Antonín Kalina

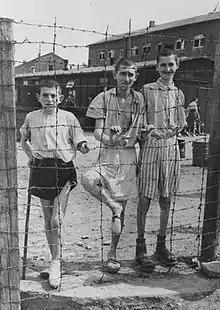
Saved Jewish children from Buchenwald

A "Communist resistance" was already operation in the camp. To protect the most vulnerable prisoners from the harsh conditions of the camp, it housed them in buildings which it claimed was a quarantine area for prisoners with communicable diseases such as typhus. The Germans did not like to enter this area for fear of disease. Kalina used his position in the camp's resistance to become an elder of Block 66, which people started to call the Kinderblock ("children's block"). Kalina, his deputy Gustav Schiller and other co-workers started to relocate the boys to the Block. They tried to make their stay in the camp less uncomfortable. They managed to spare the younger children the hard work and physical abuse routine in the camp. Kalina also managed to get them better blankets and, sometimes, additional food. He also organised lessons for them. When the front approached the camp, all Jews were ordered to convene but Kalina falsified the documents of the Jewish boys and hid their Yellow badges. When SS men came for the prisoners, Kalina persuaded them that there were no Jews in the Block.